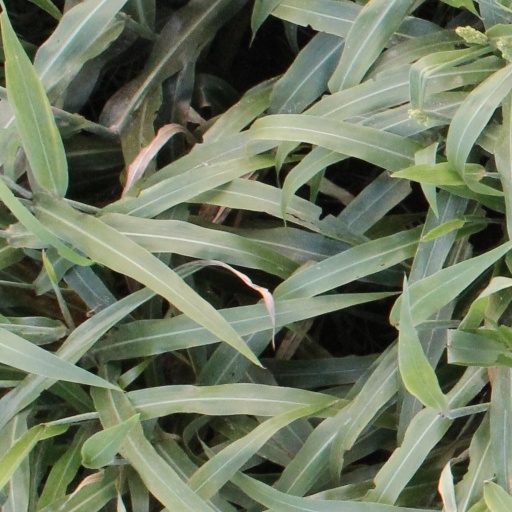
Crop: sorghum